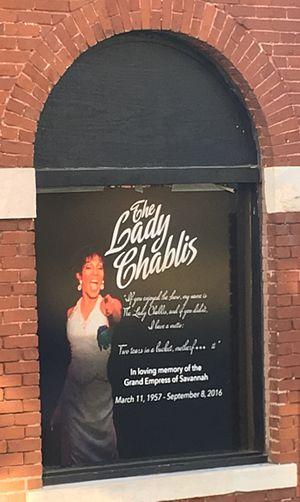
Brenda Dale Knox, née le 11 mars 1957 à Quincy, en Floride, et morte le 8 septembre 2016 à Savannah, en Géorgie, et connue professionnellement sous le nom de The Lady Chablis, est une actrice, une auteure et une performeuse américaine. Grâce à son exposition dans le roman Minuit dans le Jardin du Bien et du Mal et à son adaptation cinématographique de 1997, elle est devenue l'une des premières artistes drag à être acceptée par un public plus large.